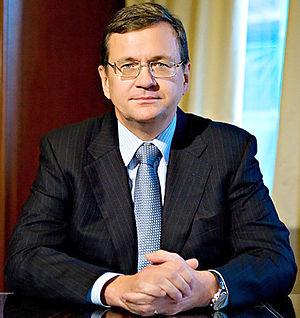
Boris Grigorievich Fiodorov, né le 13 février 1958 à Moscou et mort le 20 novembre 2008 à Londres, est un économiste, un homme politique et un homme d'affaires russe, ministre des Finances de Boris Eltsine.